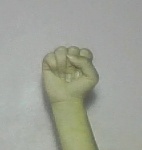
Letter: saad